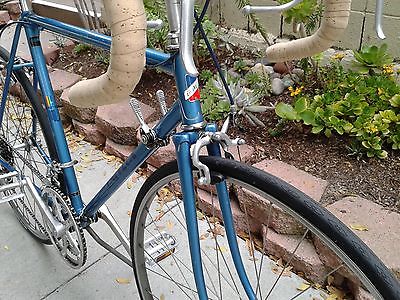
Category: bicycle